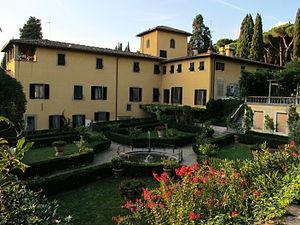
Fiesole est une commune italienne située dans la ville métropolitaine de Florence, en Toscane. En octobre 2019, on y compte 14 044 habitants.